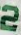
Number: 2